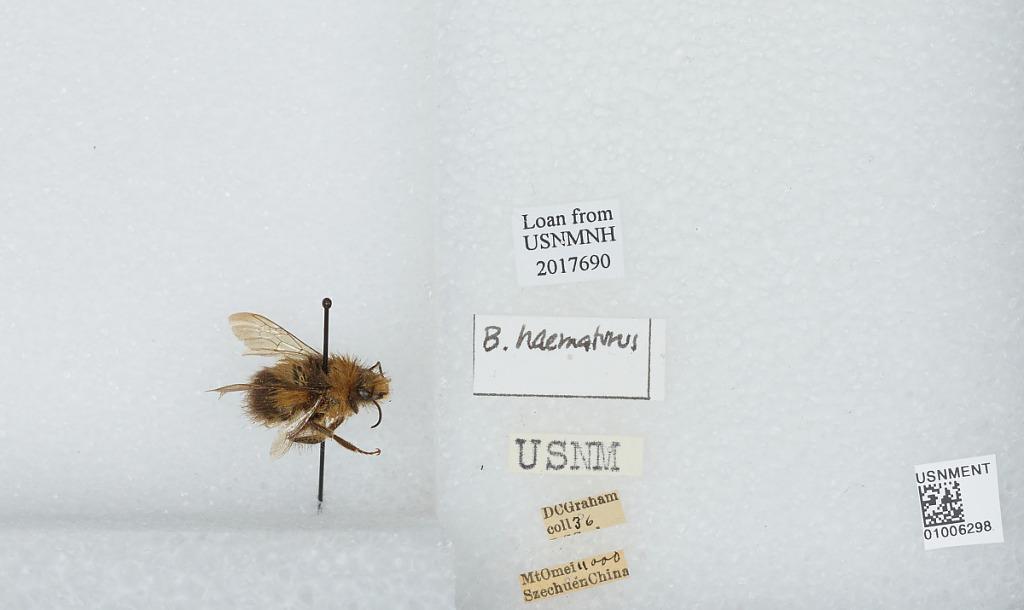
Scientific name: Bombus (Pyrobombus) haematurus Kriechbaumer
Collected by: D. Graham
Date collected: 1936--
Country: China
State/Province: Sichuan
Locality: Mount Emei
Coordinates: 29.5197, 103.332